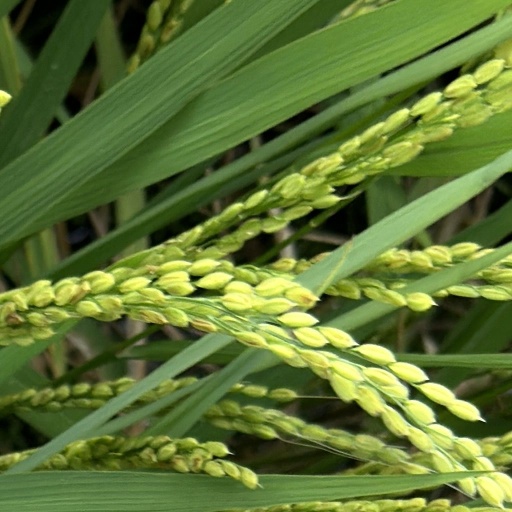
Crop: rice